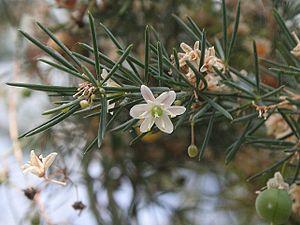
Asparagus fallax est une espèce de plantes à fleurs appartenant à la famille des Asparagaceae, endémique du nord de l'île de Ténériffe dans la vallée de Tagananae entre 400 et 700 m d'altitude.
Asparagus est un genre de plantes herbacées de la famille des Liliacées en classification classique, ou des Asparagacées en classification phylogénétique. L'asperge appartient à ce genre.